Painsford, Ashprington

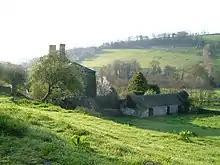
Painsford, now a farmhouse

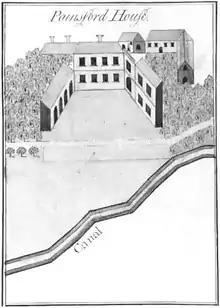
Painsford House, drawing "circa" 1750

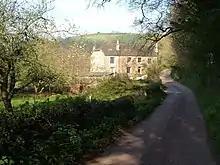
Painsford Mill

Painsford (anciently "Pinford", etc.) is an historic estate in the parish of Ashprington in Devon.